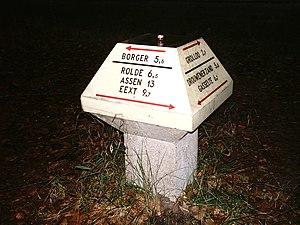
Le vélo est un moyen de transport commun aux Pays-Bas. Il est d'ailleurs devenu un des symboles du pays.